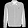
Label: Coat